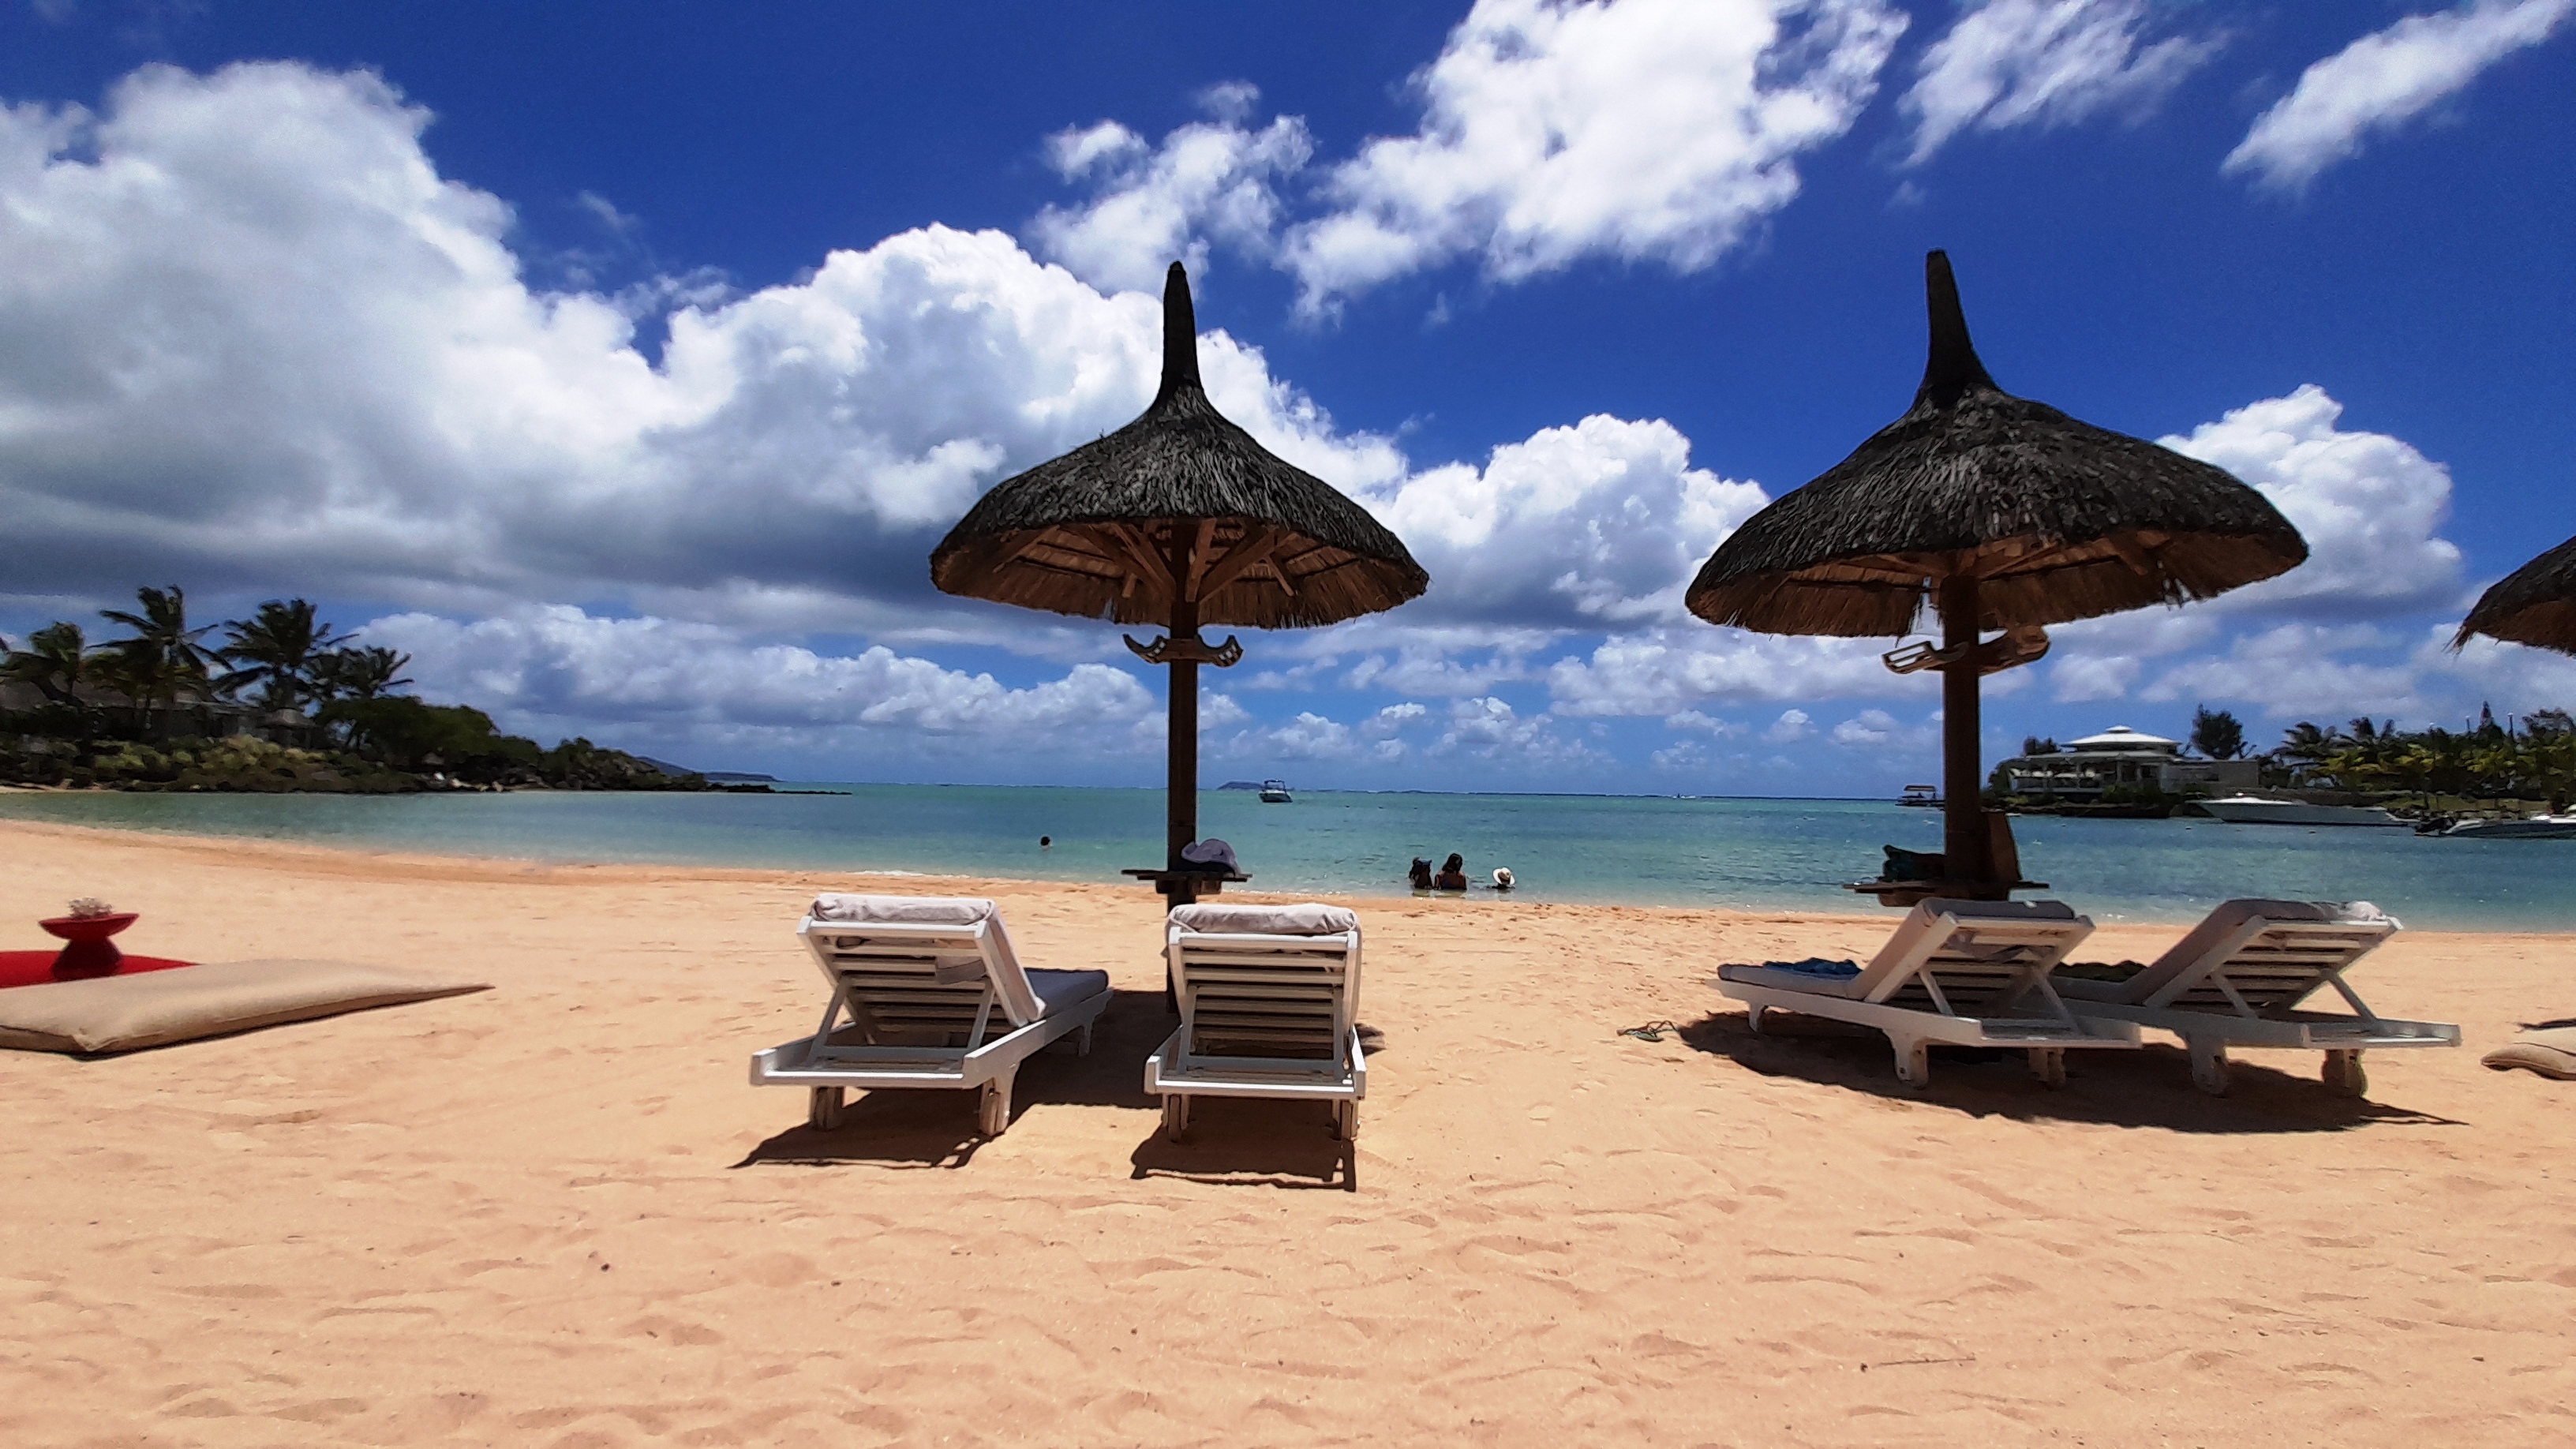
mauritius beach, Grand Gaube, Hotel LUX, cloud, sky, water, blue, azure, shade, beach, sunlounger, outdoor furniture, arecales, travel, horizon, wood, landscape, leisure, morning, tree, Tints and shades, calm, thatching, shore, caribbean, holiday, tropics, ocean, fashion accessory, cumulus, coast, island, resort town, palm tree, tourism, sand, sea, singing sand, chaise longue, vacation, resort